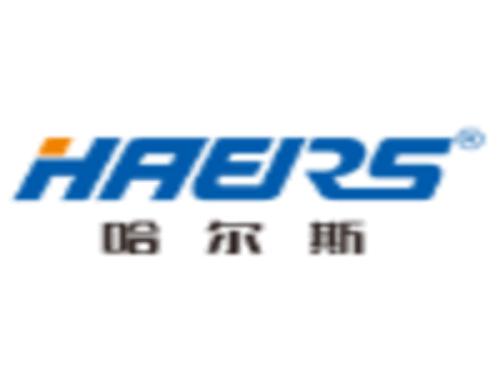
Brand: haers
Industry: Necessities